California Fitness

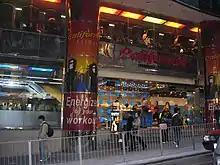
The first California Fitness club opened in 1996 in Wellington Street, Hong Kong (relocated to Queen's Road Central in 2011). Former club entrance in 2005.

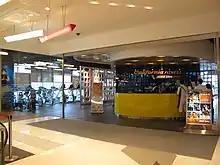
California Fitness Tsim Sha Tsui club

Beginning in 2005, California Fitness partnered with two fitness superstars, Jackie Chan and Yao Ming, to create signature clubs in the region. There were two California Fitness-Yao Ming Sport clubs in mainland China which were re-branded as normal California Fitness in 2010. Also were four California Fitness-Jackie Chan Sport clubs in Asia (two in Hong Kong and two in Singapore) re-branded as normal California Fitness in 2012. California has chosen Richie Jen as new spokesman since 2012. California Fitness is infamous for having the most number of complaints lodged against them to the Consumers' Association of Singapore (CASE).